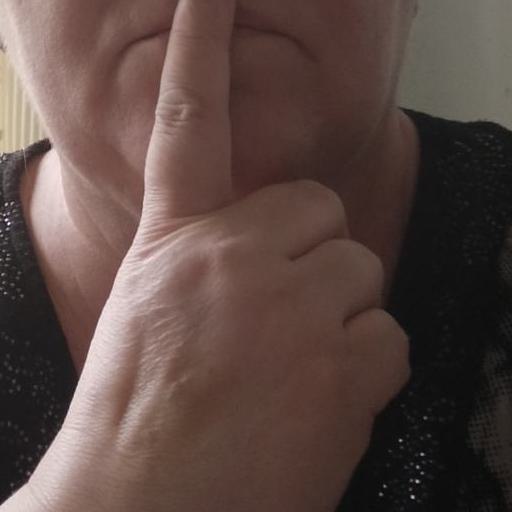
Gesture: mute